Princess Victoria of Saxe-Coburg-Saalfeld

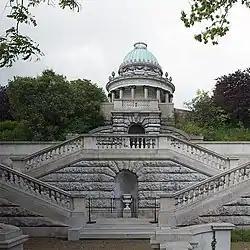
The Duchess of Kent's Mausoleum at Frogmore

On 21 December 1803 at Coburg, a young Victoria married (as his second wife) Emich Carl, Prince of Leiningen, whose first wife, Countess Henrietta Sophie of Reuss-Ebersdorf (1767–1801), was her aunt. The couple had two children, Prince Carl, born on 12 September 1804, and Princess Feodora of Leiningen, born on 7 December 1807.